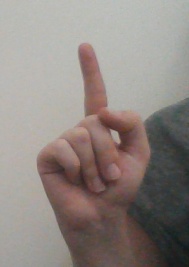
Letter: bb